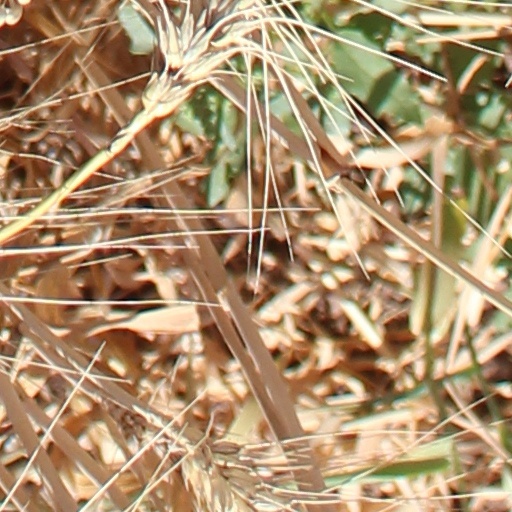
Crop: wheat